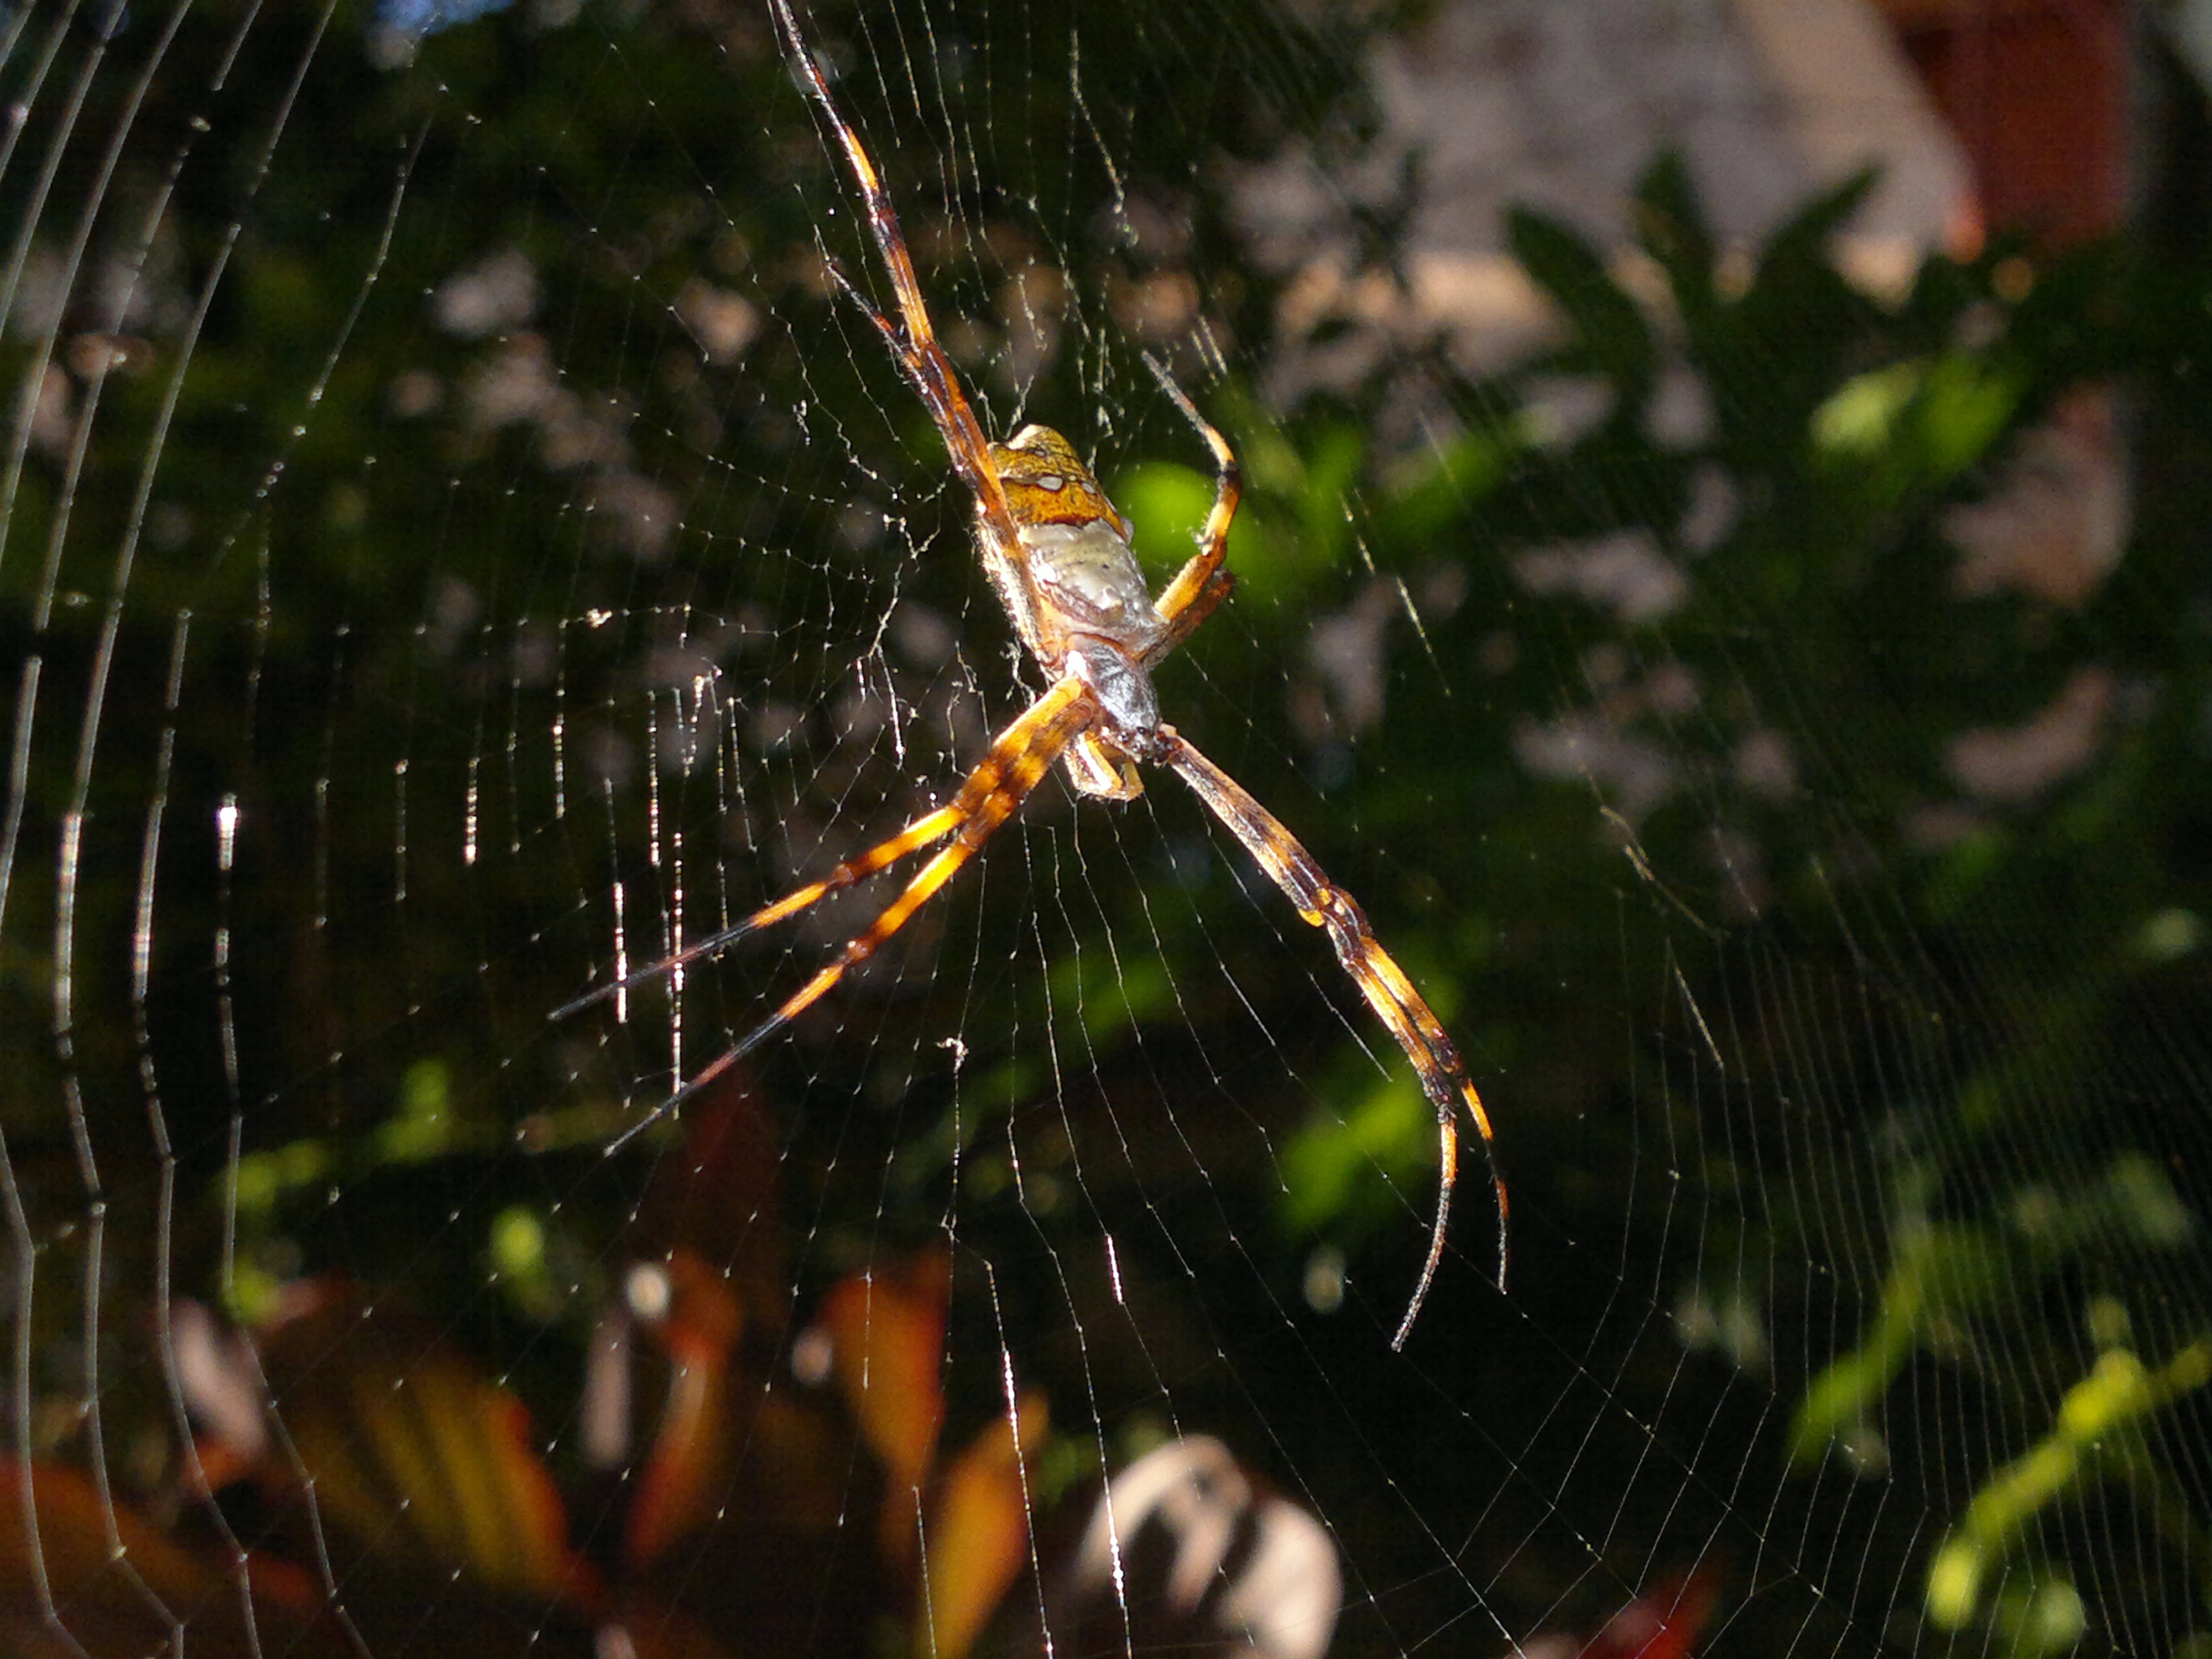
fauna, material, invertebrate, spider web, close up, spider, arachnid, arana, argiope, argentata, macro photography, arthropod, araneus, orb weaver spider